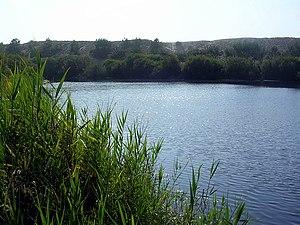
Le courant de Mimizan est un fleuve côtier dont le cours s’inscrit entièrement sur la commune de Mimizan, dans le département français des Landes. Appartenant à la famille des courants landais, il est l'exutoire de l'étang d'Aureilhan mais aussi indirectement des étangs de Biscarrosse et de Parentis et de Cazaux et de Sanguinet.
Malloueyre est le nom de deux étangs, le petit et le grand, situés sur la commune de Mimizan, dans le département français des Landes.